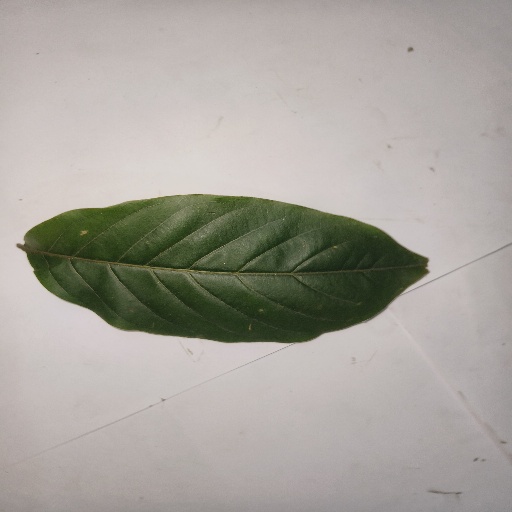
Species: HariTaki
Leaf condition: Healthy Leaf